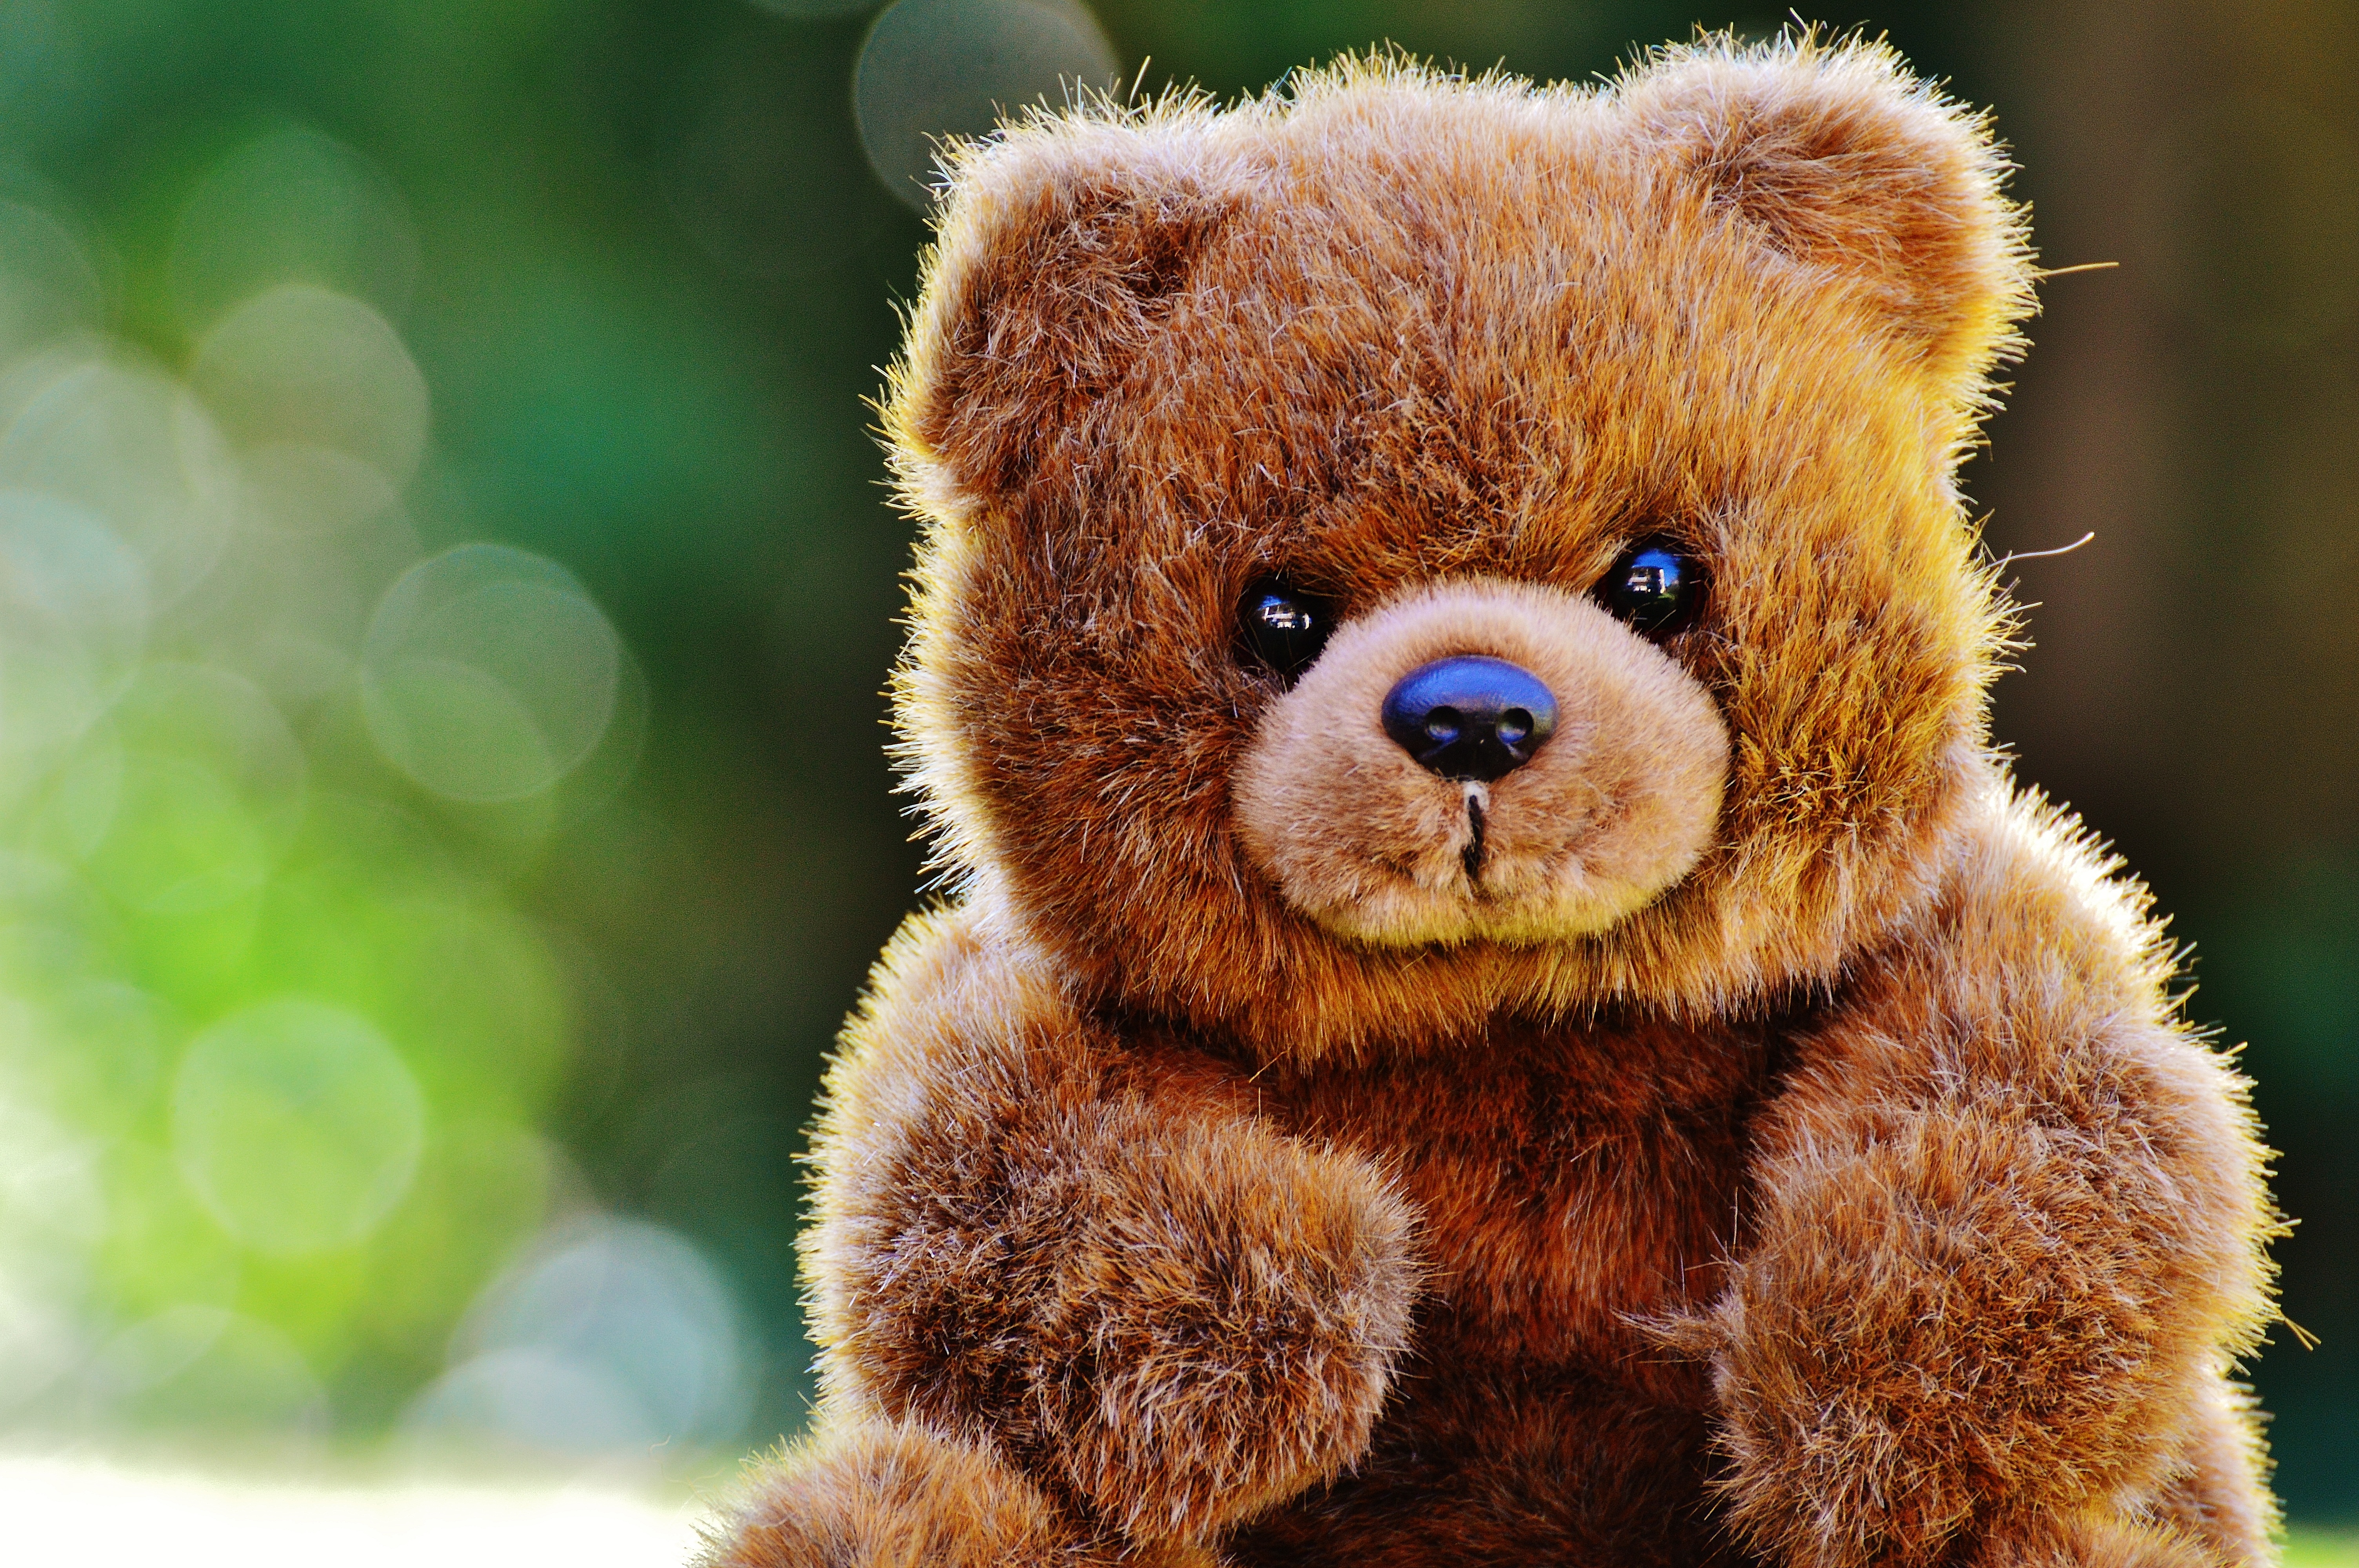
sweet, animal, cute, bear, mammal, toy, fauna, brown bear, red panda, teddy bear, whiskers, children, toys, vertebrate, funny, plush, stuffed animal, teddy, children toys, soft toy, furry teddy bear, stuffed toy, dog breed group